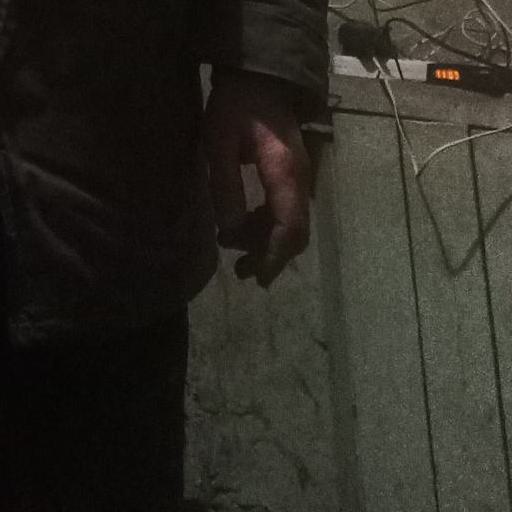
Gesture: no_gesture